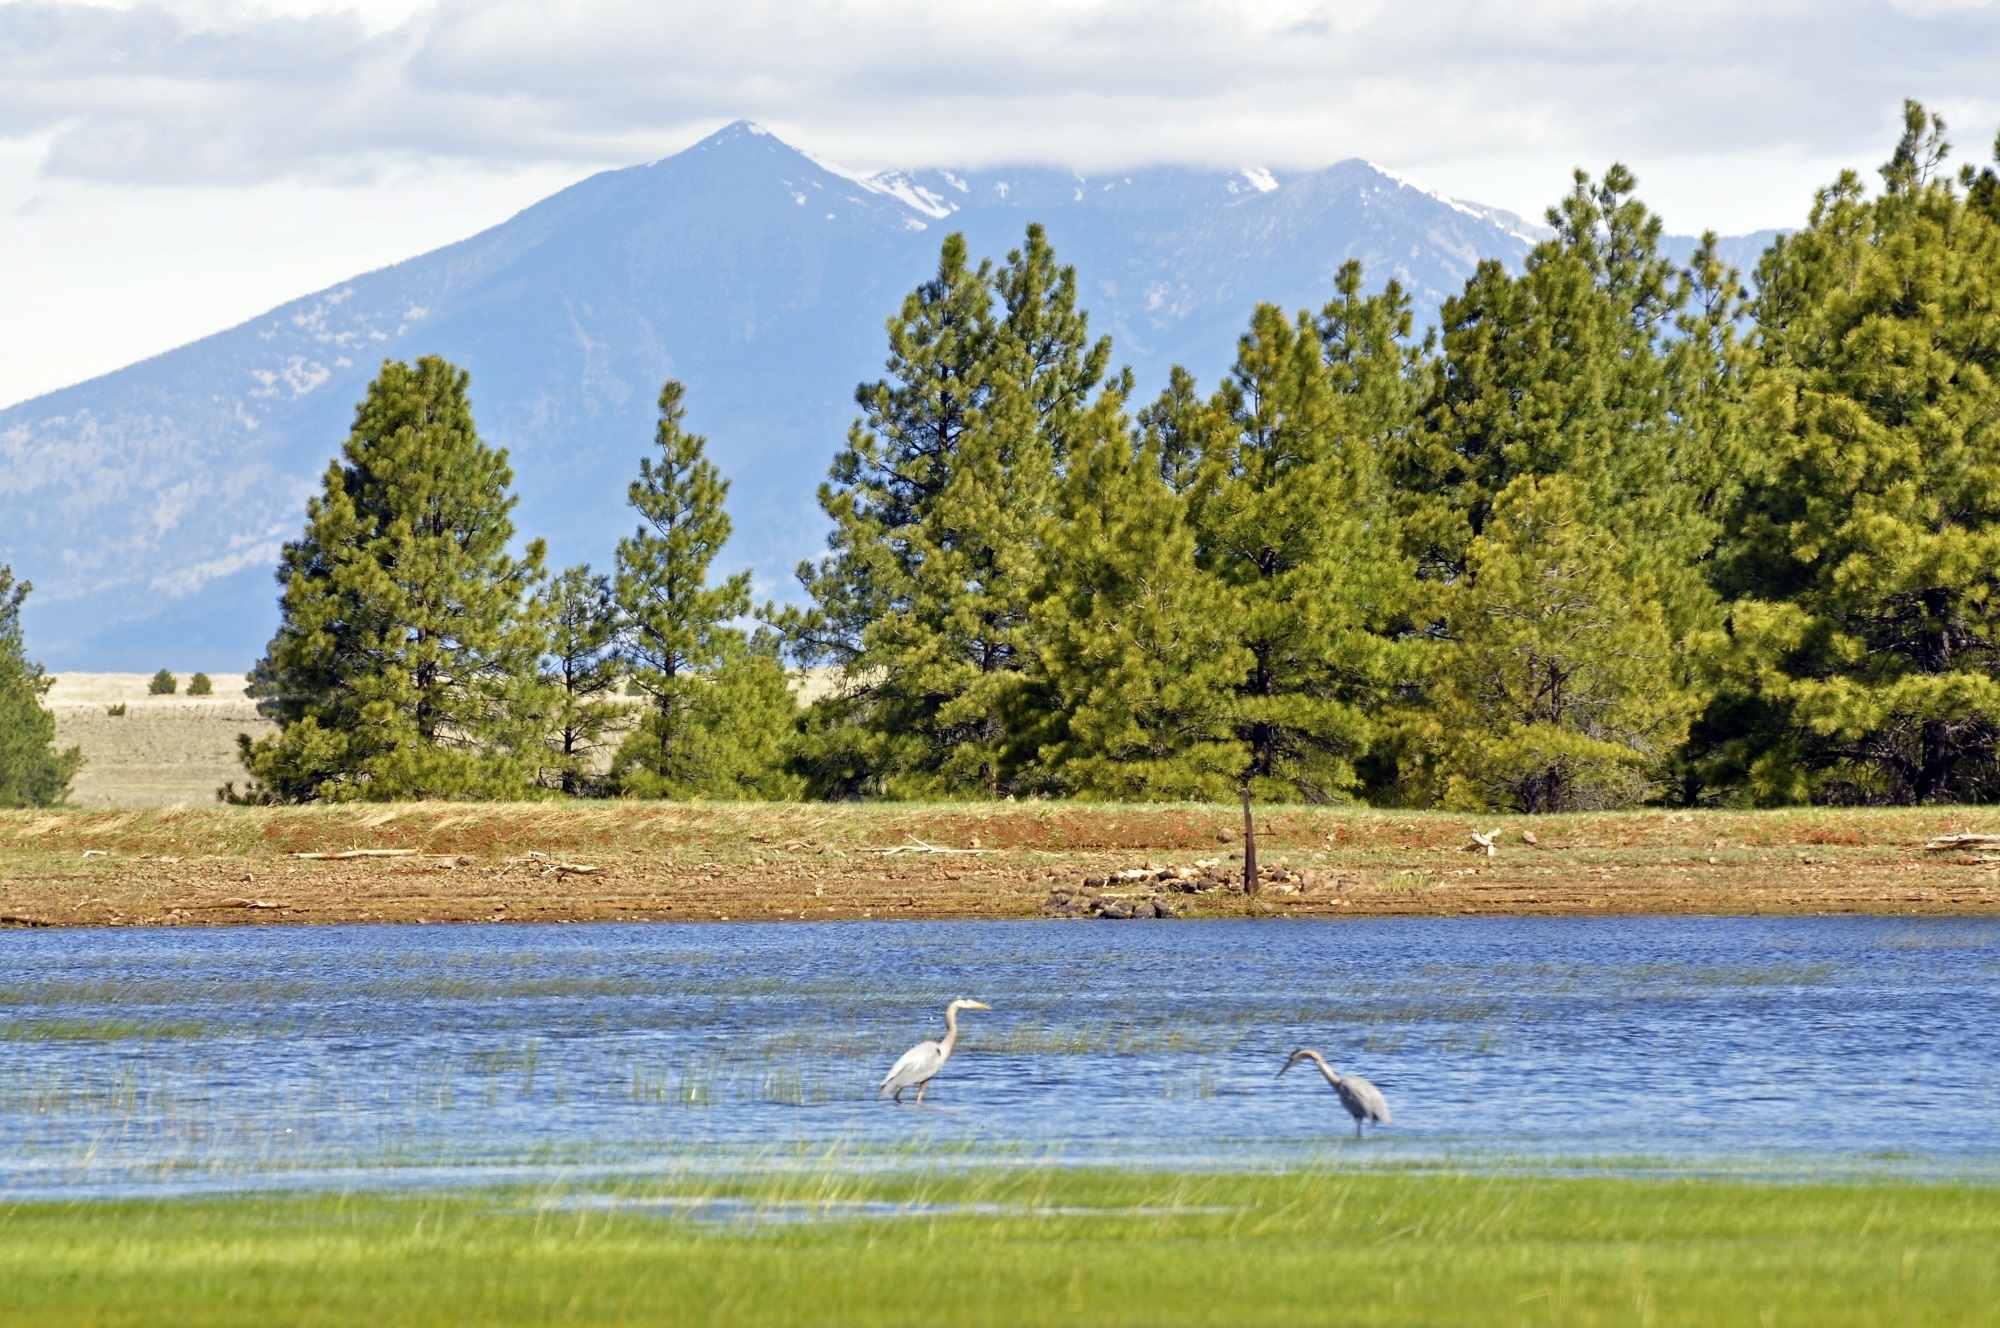
tree, water, nature, wilderness, meadow, lake, pond, wildlife, reservoir, trees, outdoors, birds, mountains, wetland, habitat, waterfowl, loch, ecosystem, great blue herons, natural environment